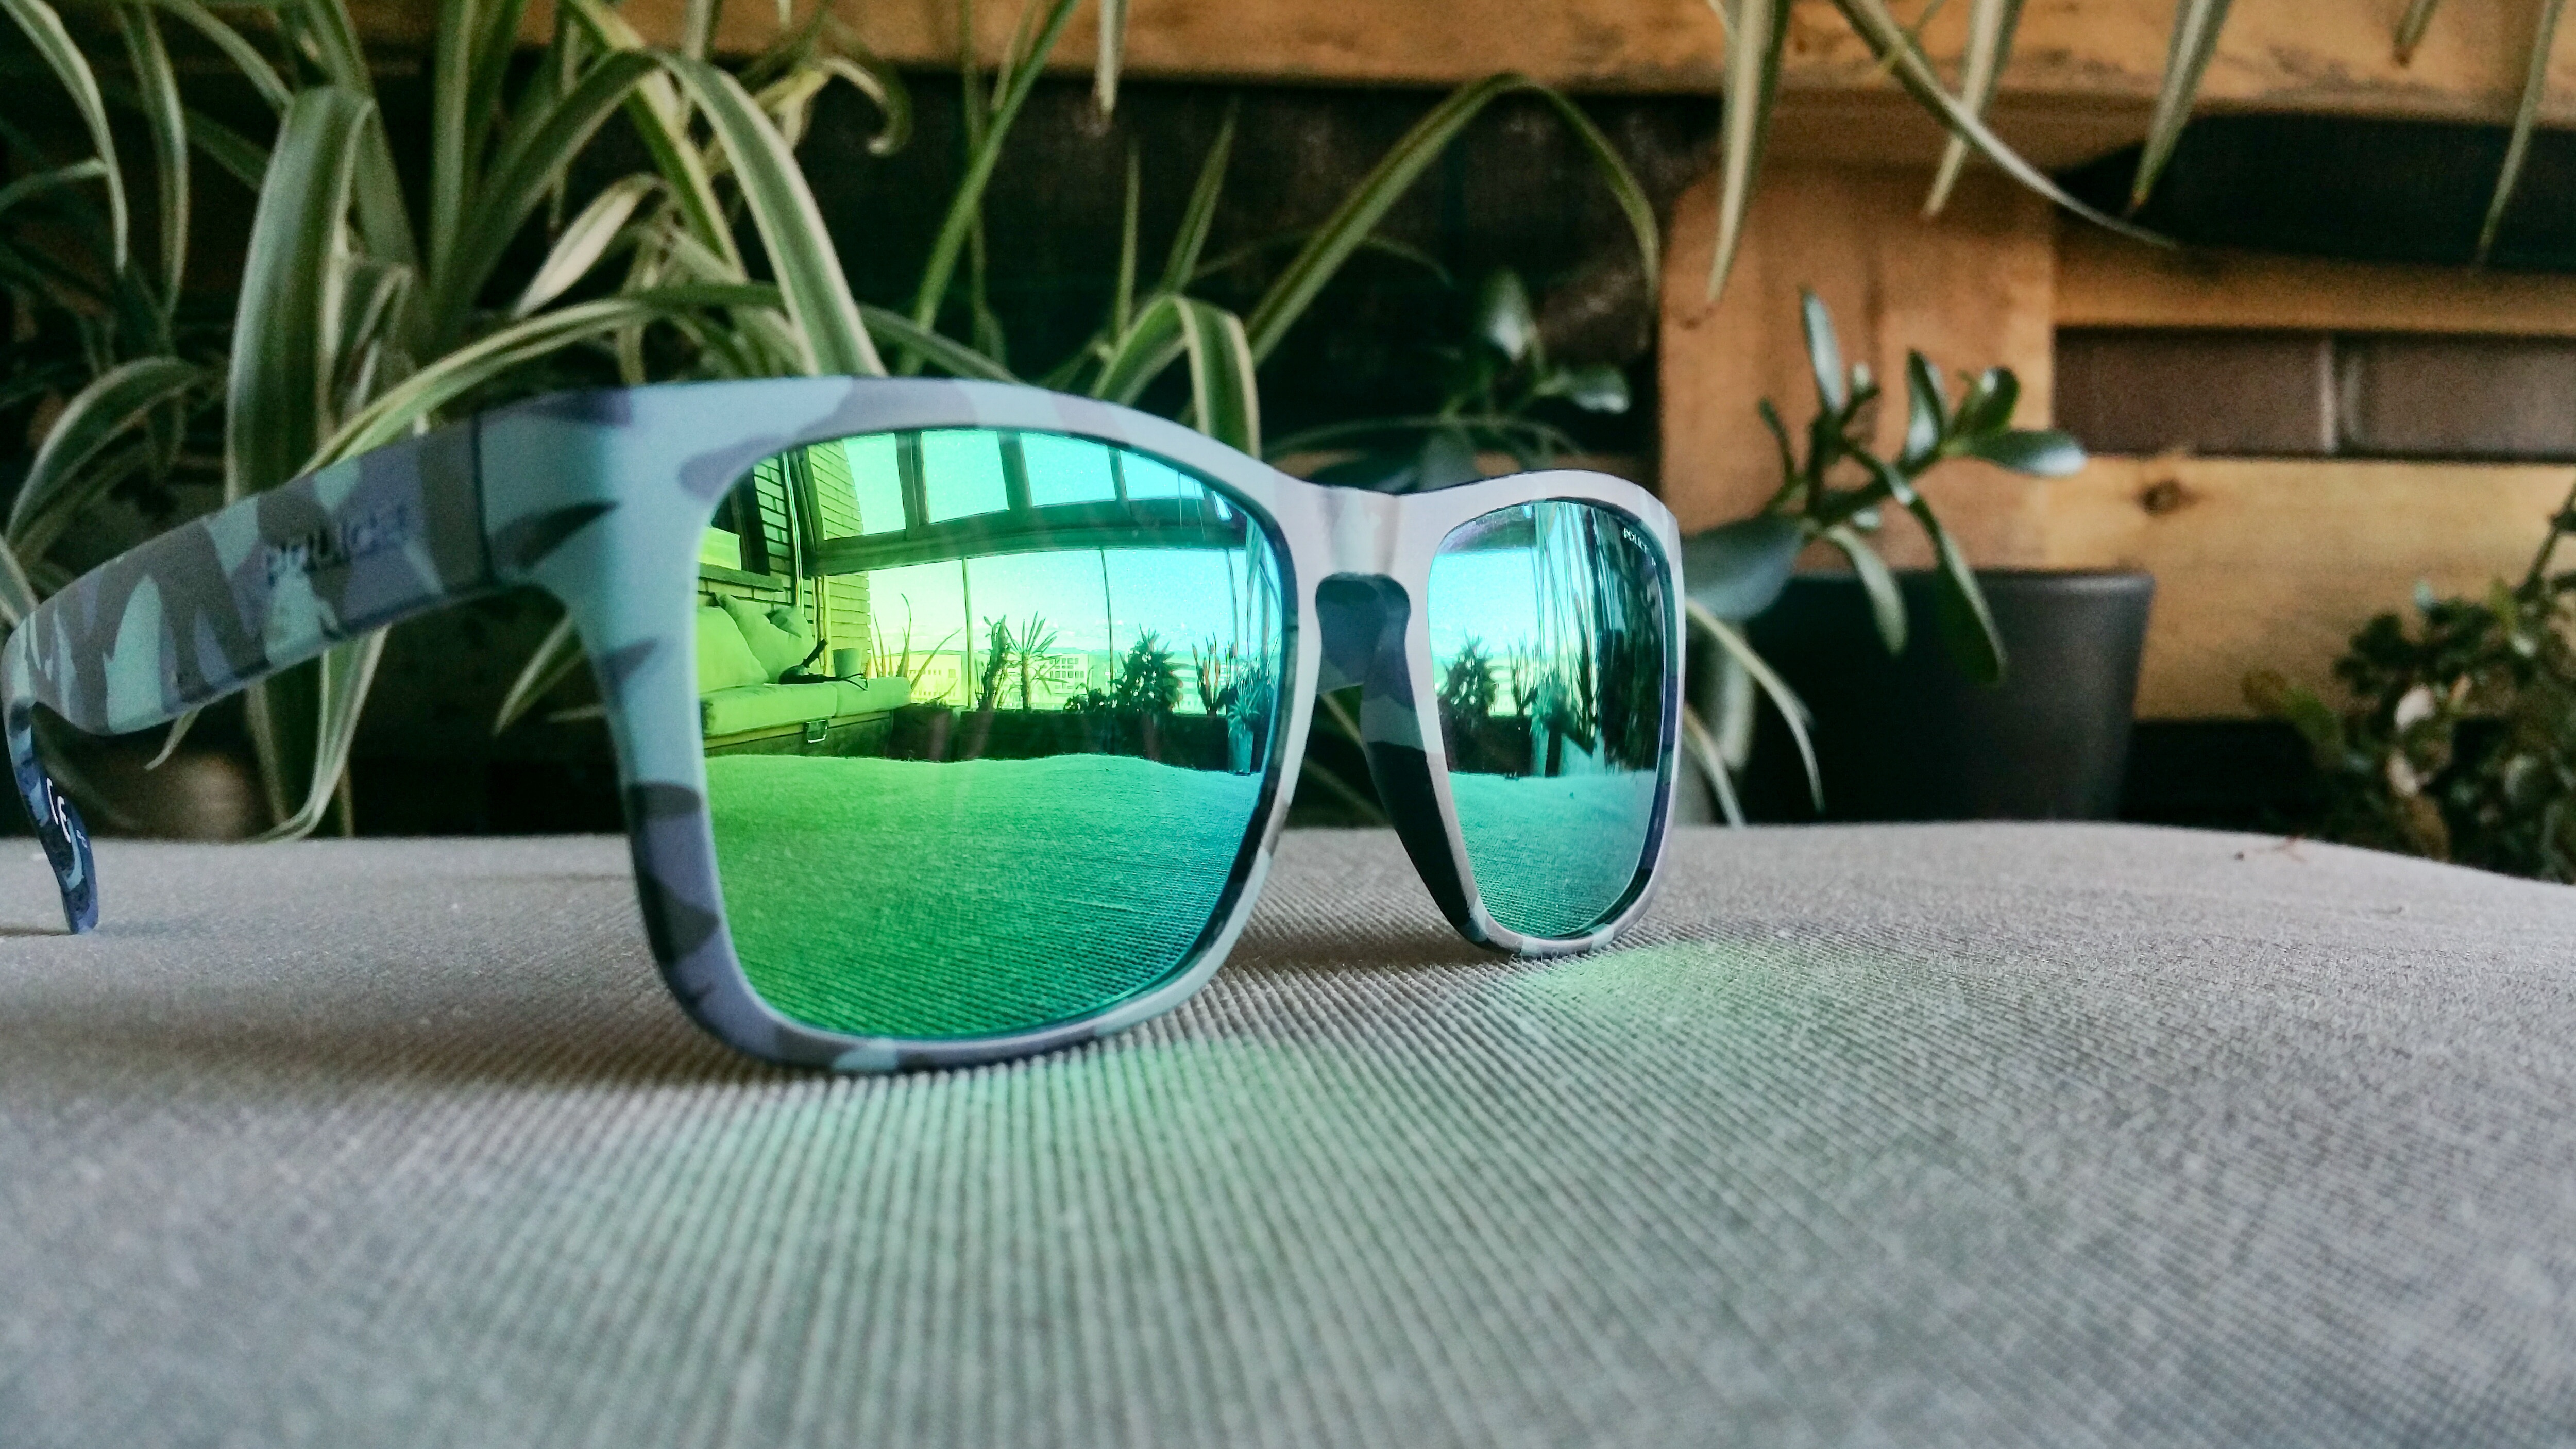
sun, summer, green, holiday, blue, sunglasses, glasses, eyewear, police, lenses, lleida, fashion accessory, vision care